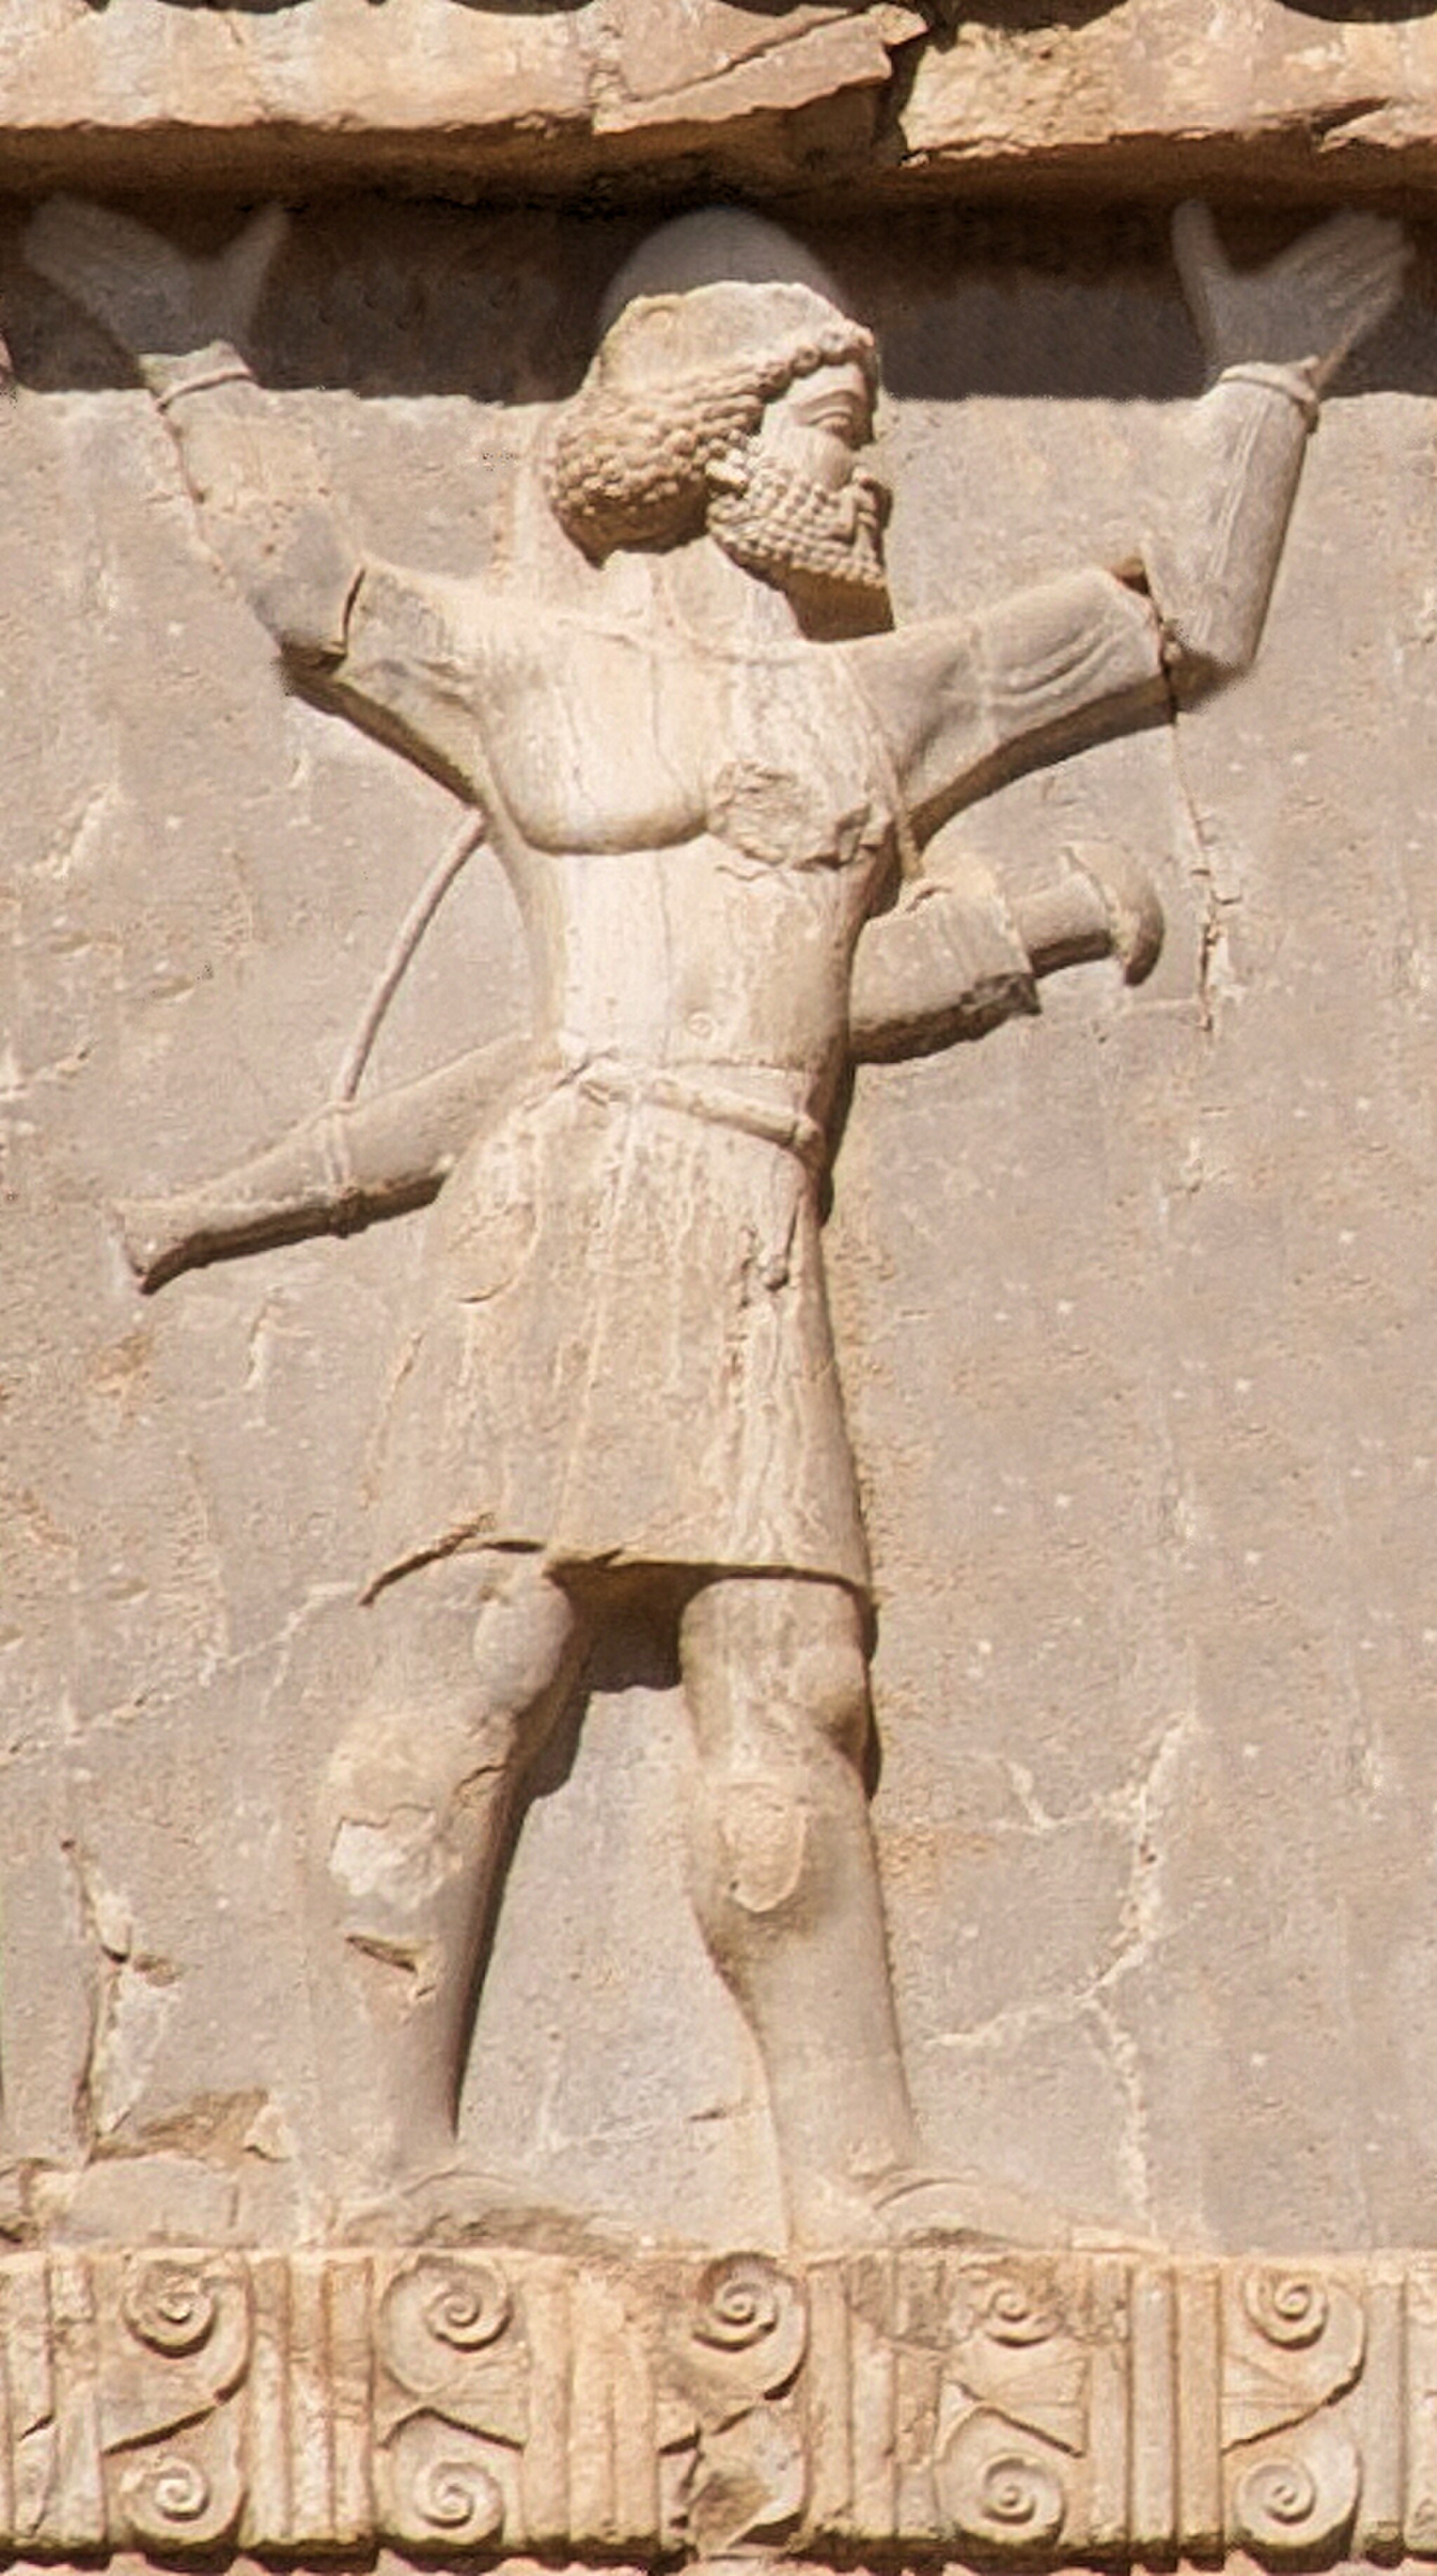
Title: Xerxes detail Gandharan enhanced
Description: Xerxes detail Gandharan enhanced
Date: 2018-10-19
Categories: Tomb of Xerxes I, Extracted images